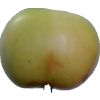
Label: Apple 6